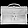
Label: Bag